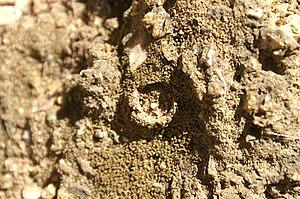
Clapet de terrier de Cteniza Sauvagesi 10mm (Corse)
Cteniza sauvagesi, la Cténize corse est une espèce d'araignées mygalomorphes de la famille des Ctenizidae.